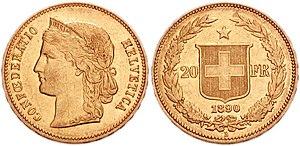
L’Union latine a été constituée par une Convention monétaire du 23 décembre 1865, unissant quatre pays signataires européens, rejoints par la Grèce dès 1868. L’objet de ce traité était d’instituer une organisation monétaire commune fondée sur le régime de bimétallisme or-argent. L’Union fut dissoute le 1ᵉʳ janvier 1927.